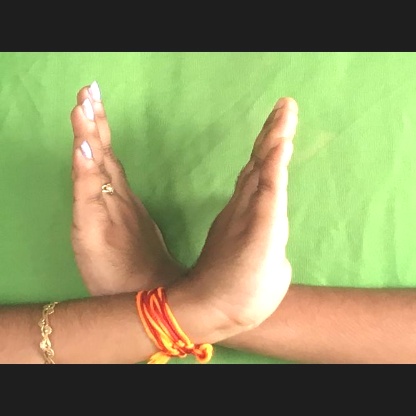
Mudra: Swastikam